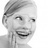
Emotion: surprise